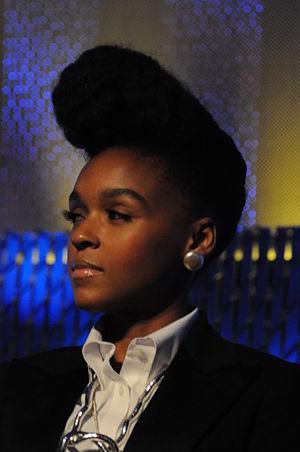
Les Figures de l'ombre est un drame biographique américain coécrit, coproduit et réalisé par Theodore Melfi, sorti en 2016.